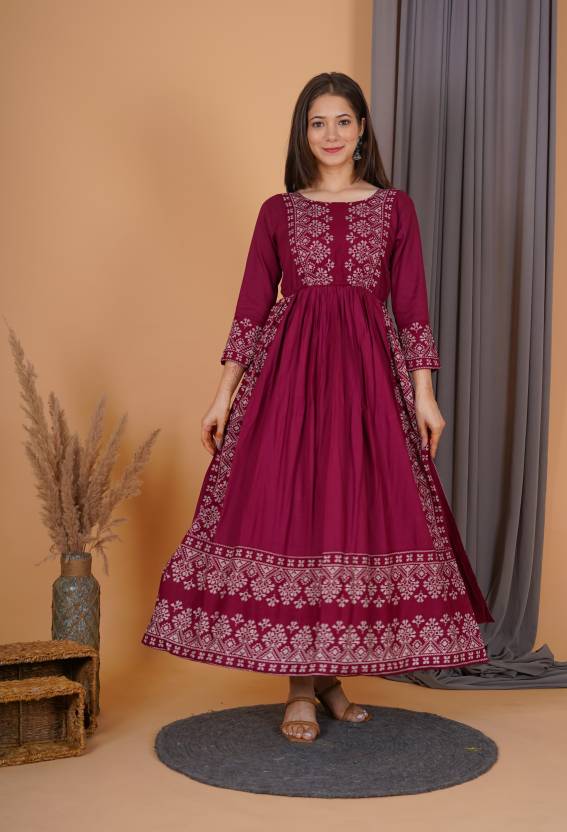
Product: Women Maxi Maroon Dress
Price: ₹474
Colors: Maroon
Pattern: Floral Print
Description: Impress Everyone With Your Stunning Look By Wearing this gorgeous Dress. The Trendy Work & Designs Speak A Language Of Elegance And Felinity, Using The Finest Quality Fabrics And Is Trendy Fashionable As Well As Comfortable. It Is Light In Weight And Will Be Soft For Your Skin.